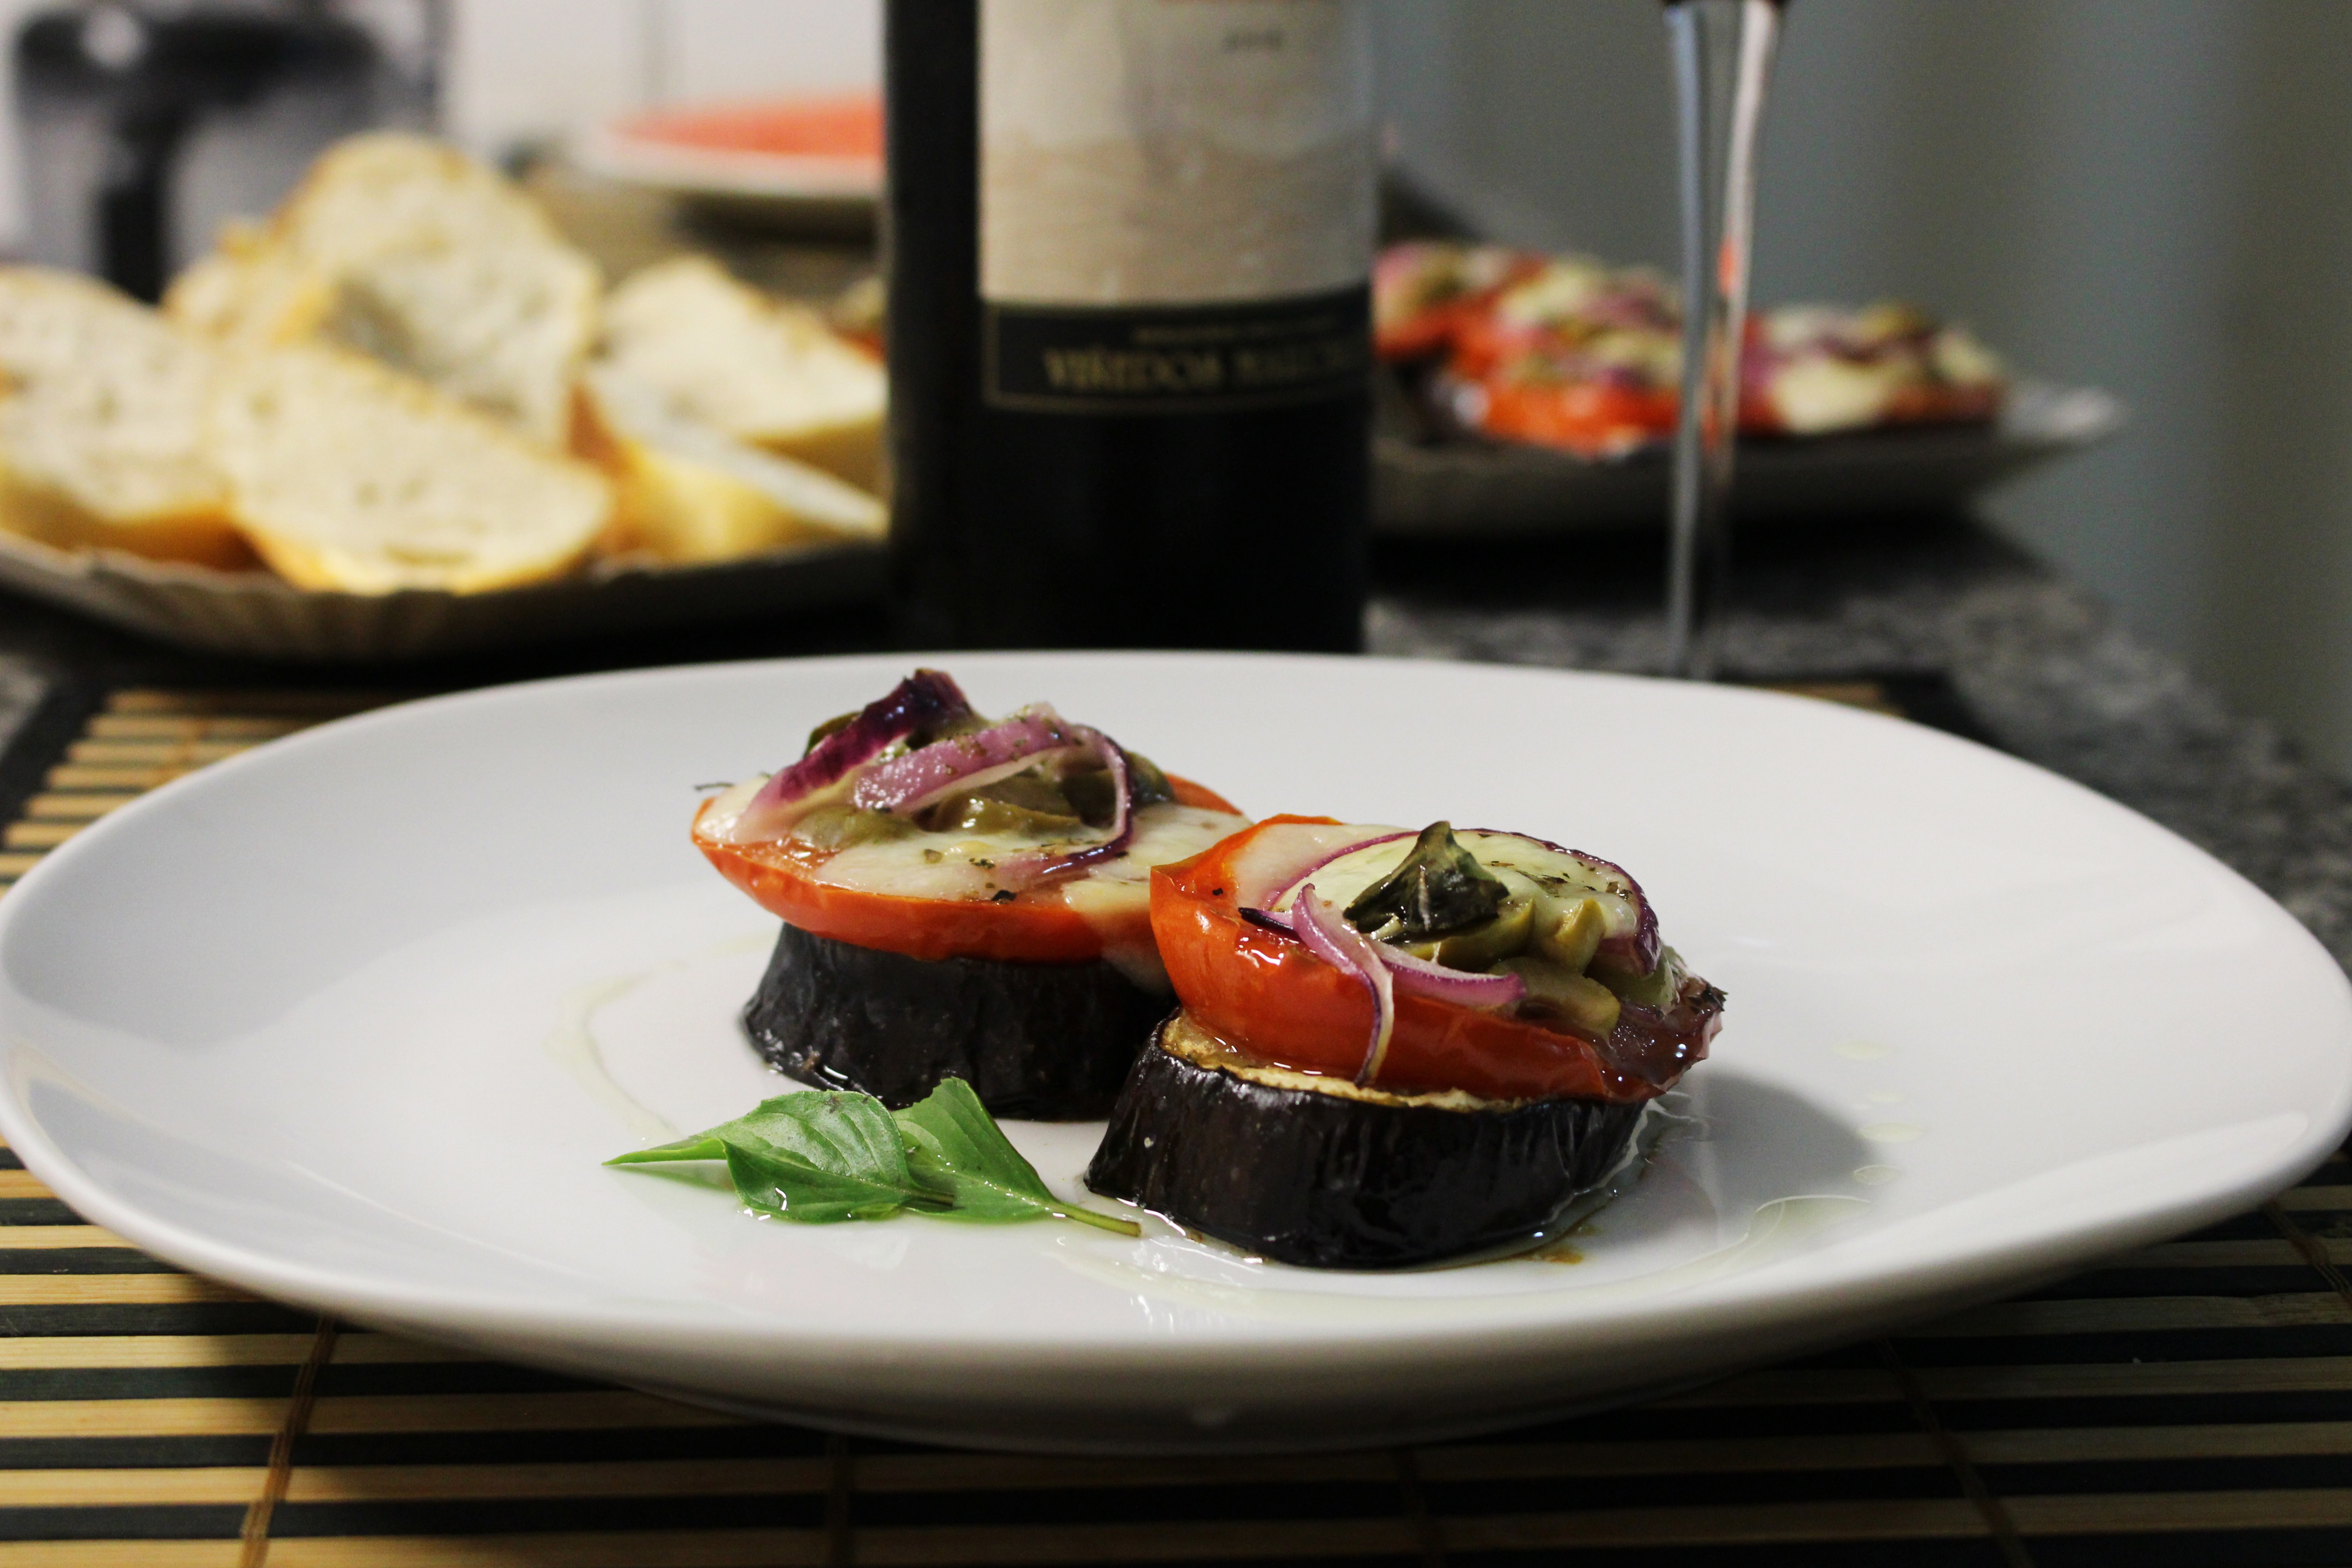
restaurant, dish, meal, food, produce, vegetable, plate, breakfast, eat, meat, lunch, cuisine, gastronomy, healthy eating, brunch, power supply, sense, hors d oeuvre